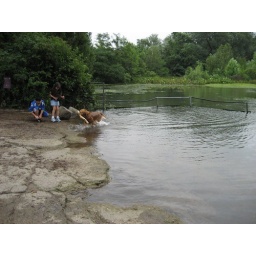
dog beach in prospect park, the dog in the pics name is bailey, he's awesome